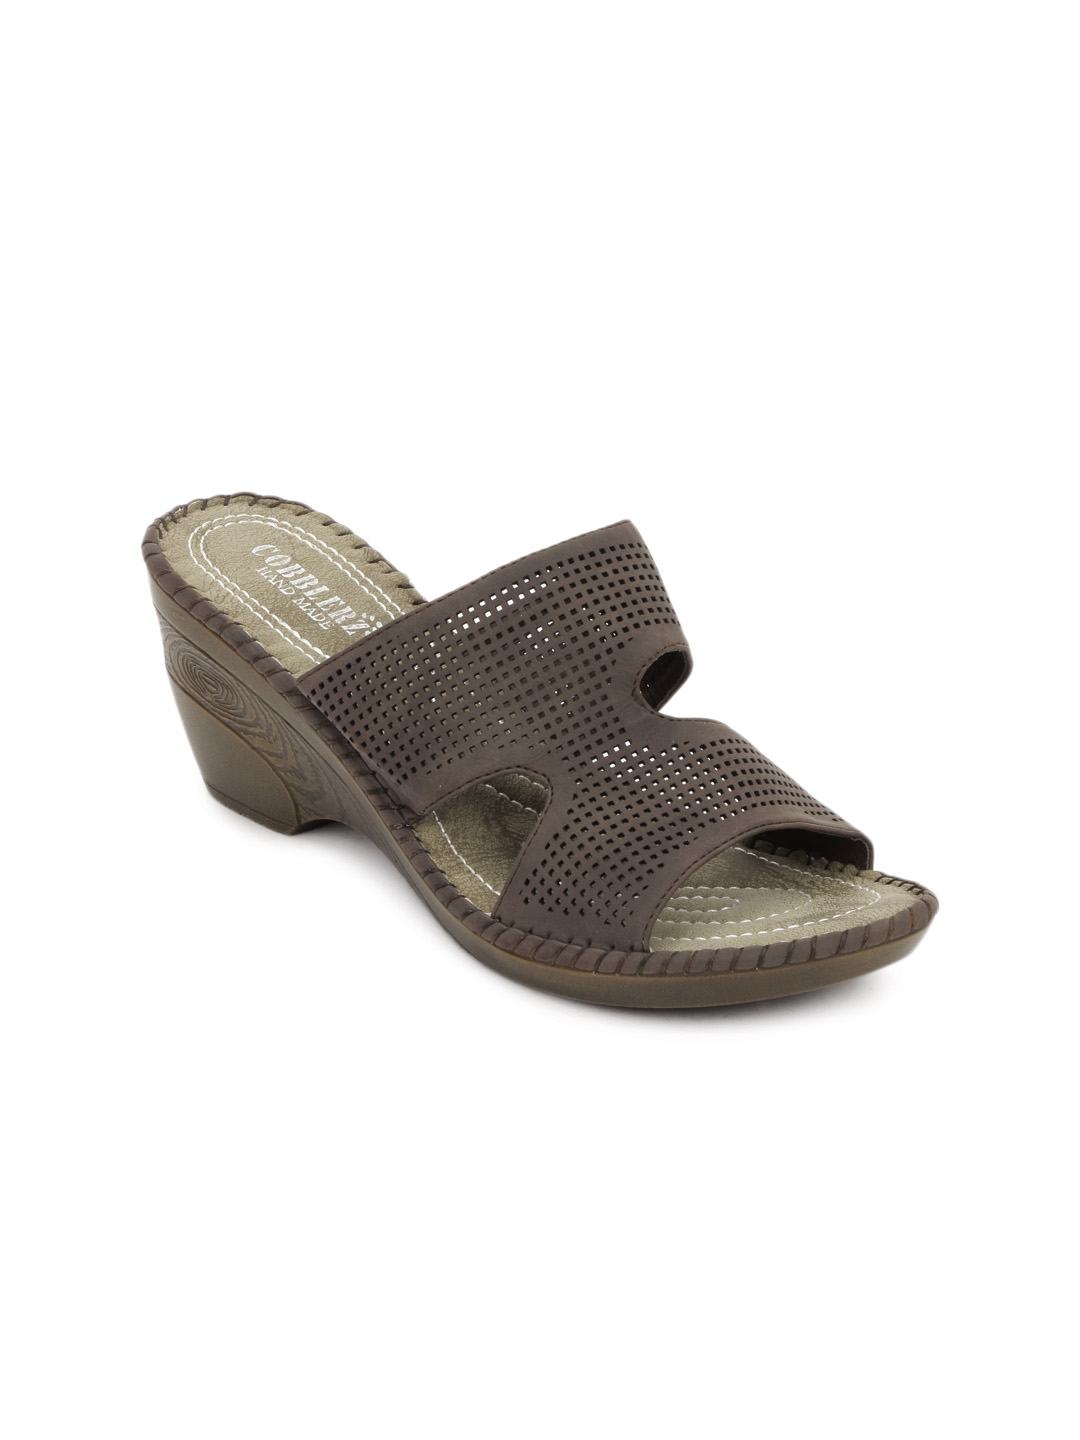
Cobblerz Women Brown Sandals
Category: Footwear / Shoes / Heels
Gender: Women
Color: Brown
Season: Summer 2016
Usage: Casual